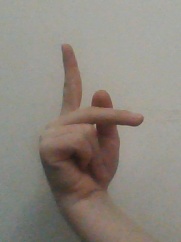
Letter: dha